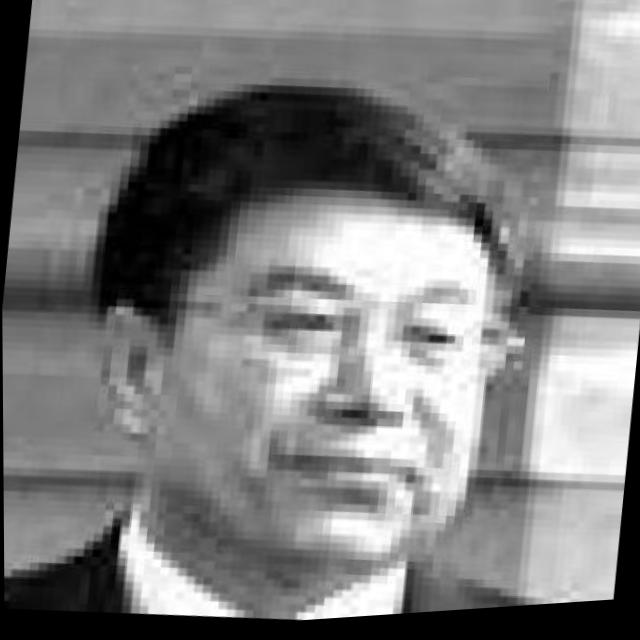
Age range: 45-64